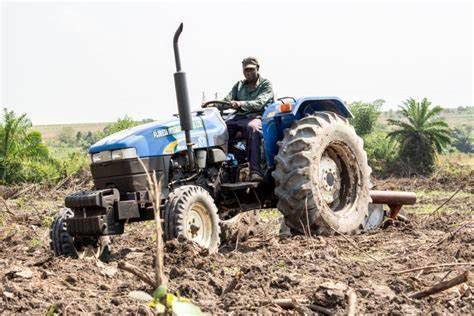
Mkulima anaendelea na uzalishaji wa bidhaa shambani, kwa kusawazisha shamba na kuliweka katika ubora, kwa kuendesha kifaa hichi, mbele na nyuma  mwa shamba.